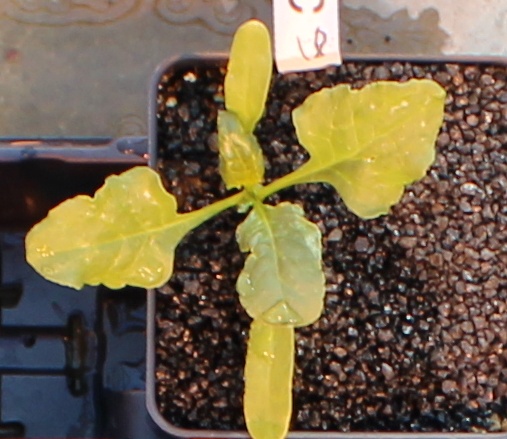
Label: Sugar beet